Cotton Theatre

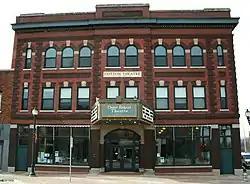
Front of the theater

The Cotton Theatre, also known as Regent Theatre and Oster Regent Theatre, is a theater located at the corner of 1st Street and Main Street in downtown Cedar Falls, Iowa, United States. It was named for local Cedar Falls resident Frank Cotton who built the theater in 1909 and 1910.